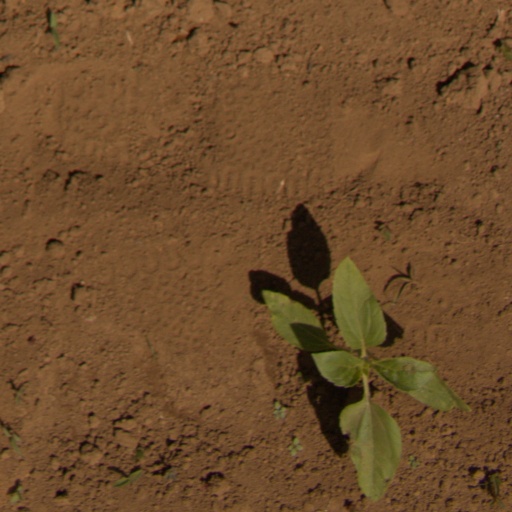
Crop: Jerusalem artichoke